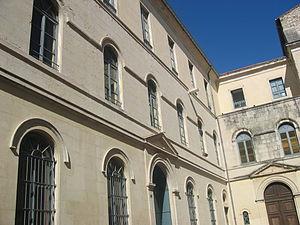
La Maison du Protestantisme, photo de Nicolas Cadène
Nîmes est une commune du sud de la France, préfecture du département du Gard en région Occitanie. Ses habitants se nomment les Nîmois.